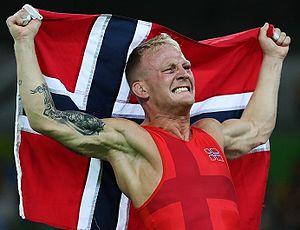
Stig-André Berge est un lutteur norvégien né le 20 juillet 1983 à Oslo.